Orest Klympush

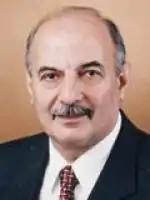

Orest Klympush (born 14 February 1941) is a Ukrainian engineer, politician, diplomat. He is a son of Dmytro Klympush, the leader of Carpathian Sich formations of the Carpatho-Ukraine.